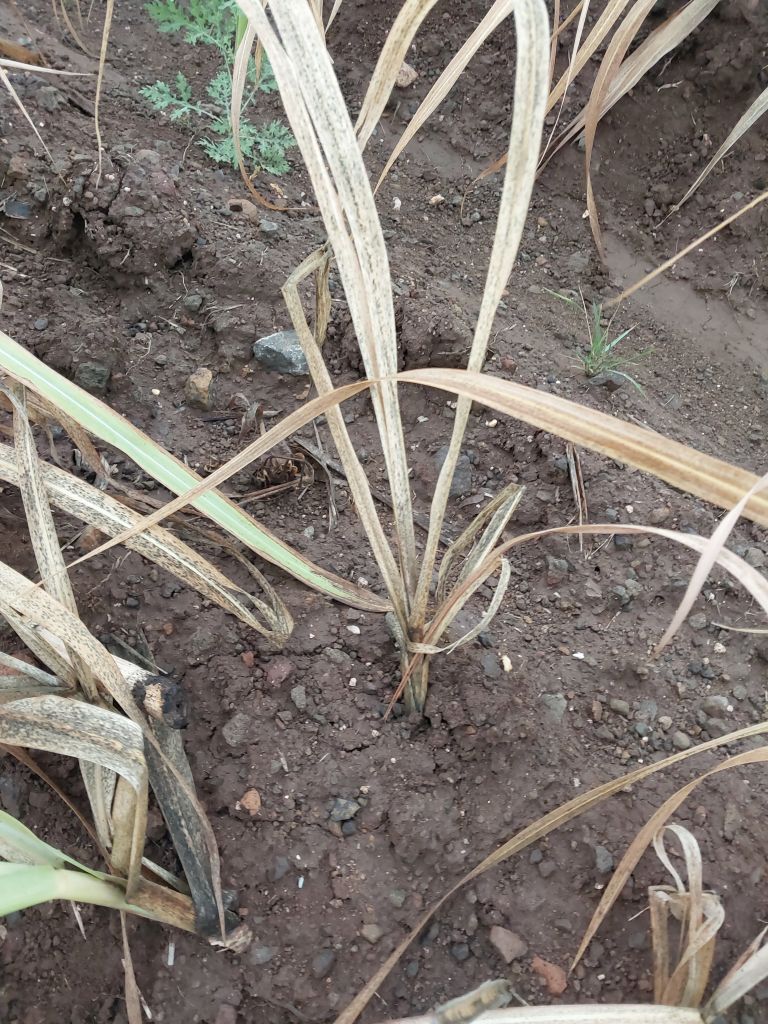
Label: Sett Rot